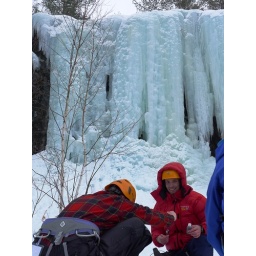
Aka white pine needle tea made in a rusty can